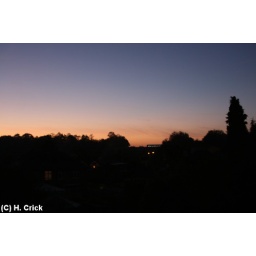
no moon in this one, but caught the end of a train heading to Croxley station in the lovely sky